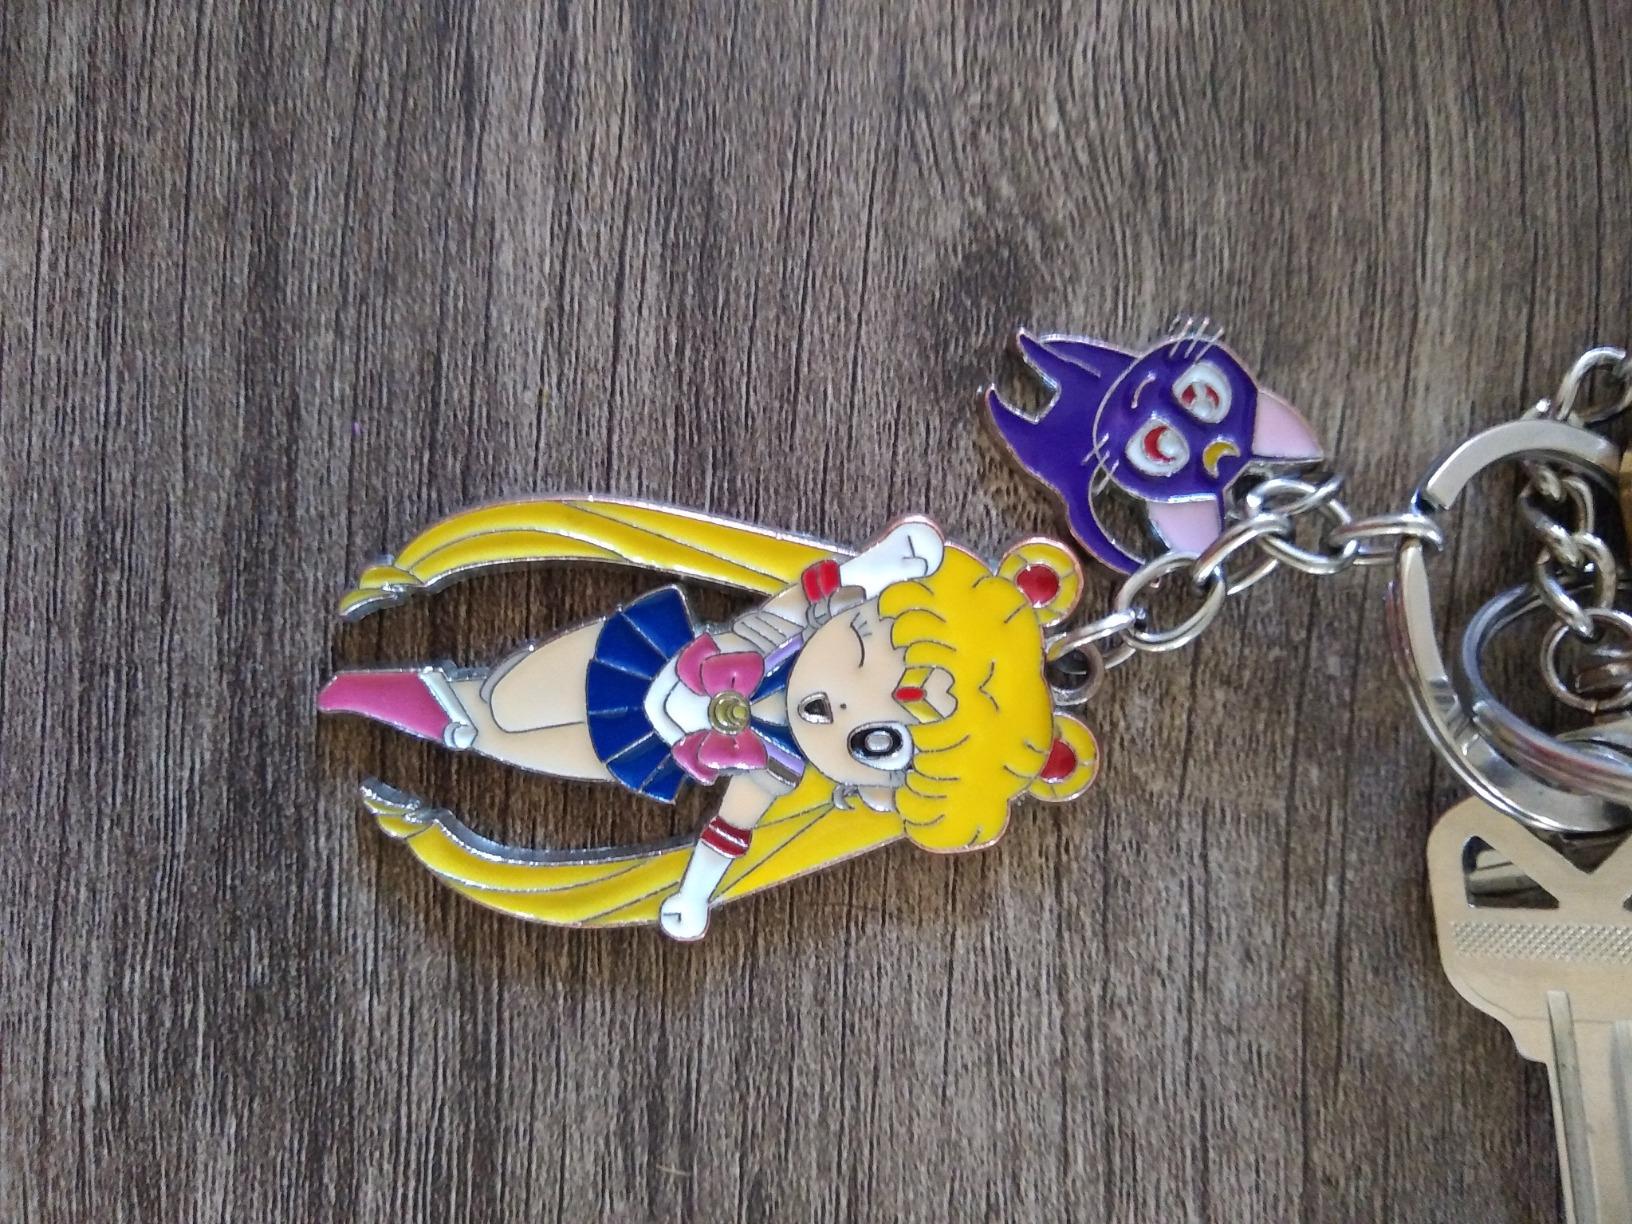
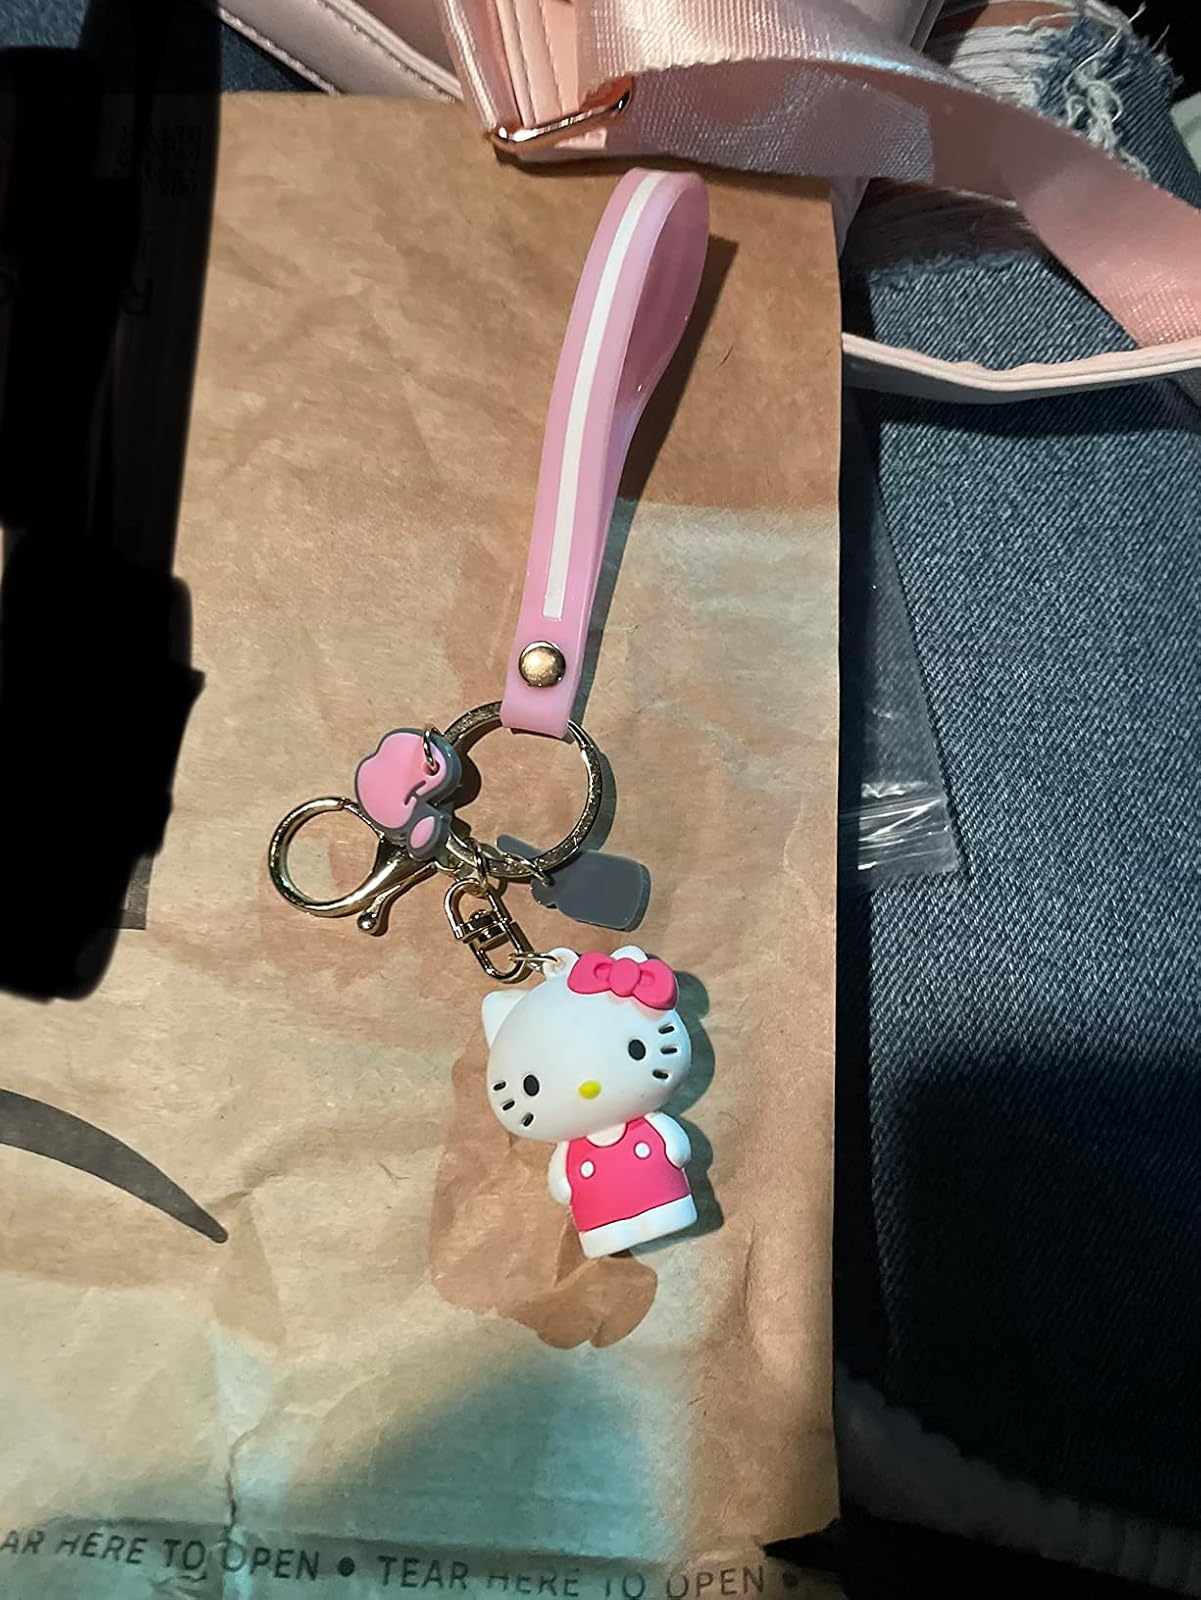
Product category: accessories_keychain
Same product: no